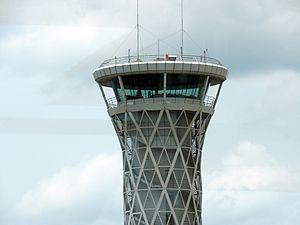
L'aéroport international Mattala Rajapaksa est un aéroport international desservant le sud-est de Sri Lanka. Il est situé dans la ville de Mattala, à 18 km de Hambantota. C'est le deuxième aéroport international du pays, après l'aéroport international Bandaranaike à Colombo. L'aéroport est dénommé d'après la famille Rajapaksa.